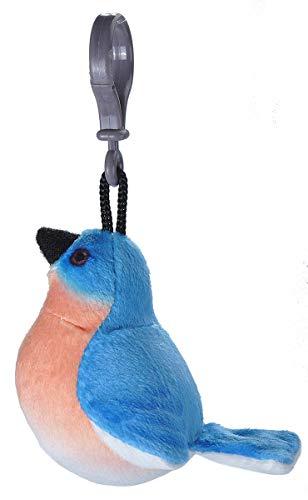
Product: Wild Republic Eastern Bluebird Plush Clip, Stuffed Animal, Bird Toys for Kids, Birders, 4"
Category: Toys & Games | Stuffed Animals & Plush Toys
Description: Your loved ones will be chirping with joy when you gift them This 4-Inch realistic Eastern Bluebird key clip.
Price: $4.99
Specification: ProductDimensions:4x4x4inches|ItemWeight:4.3ounces|ShippingWeight:4.3ounces(Viewshippingratesandpolicies)|ASIN:B07PRZ3WFJ|Itemmodelnumber:22765|Manufacturerrecommendedage:0monthsandup